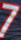
Number: 7